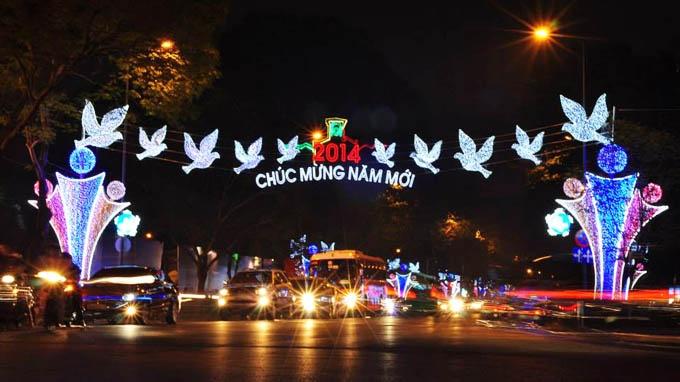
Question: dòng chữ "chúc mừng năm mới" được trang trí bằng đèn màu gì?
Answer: dòng chữ "chúc mừng năm mới" được trang trí bằng đèn màu trắng